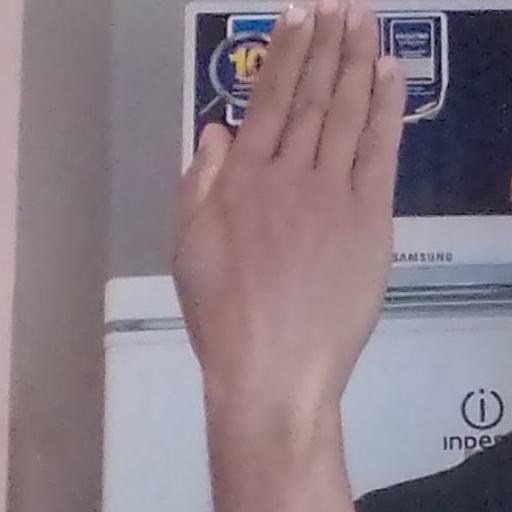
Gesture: stop_inverted